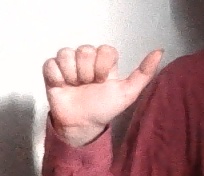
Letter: dhad